James Price (composer)

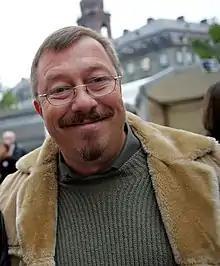
James Price in 2010 in Copenhagen

James Price (born November 20, 1959, in Copenhagen) is a Danish composer and conductor, as well as a celebrity chef.